Vehicle registration plate

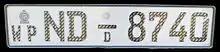
Sri Lankan number plate for front of vehicle

North Korean vehicle plates follow the pattern XX-##-###, where "XX" is replaced with two Hangul syllables spelling the province name.